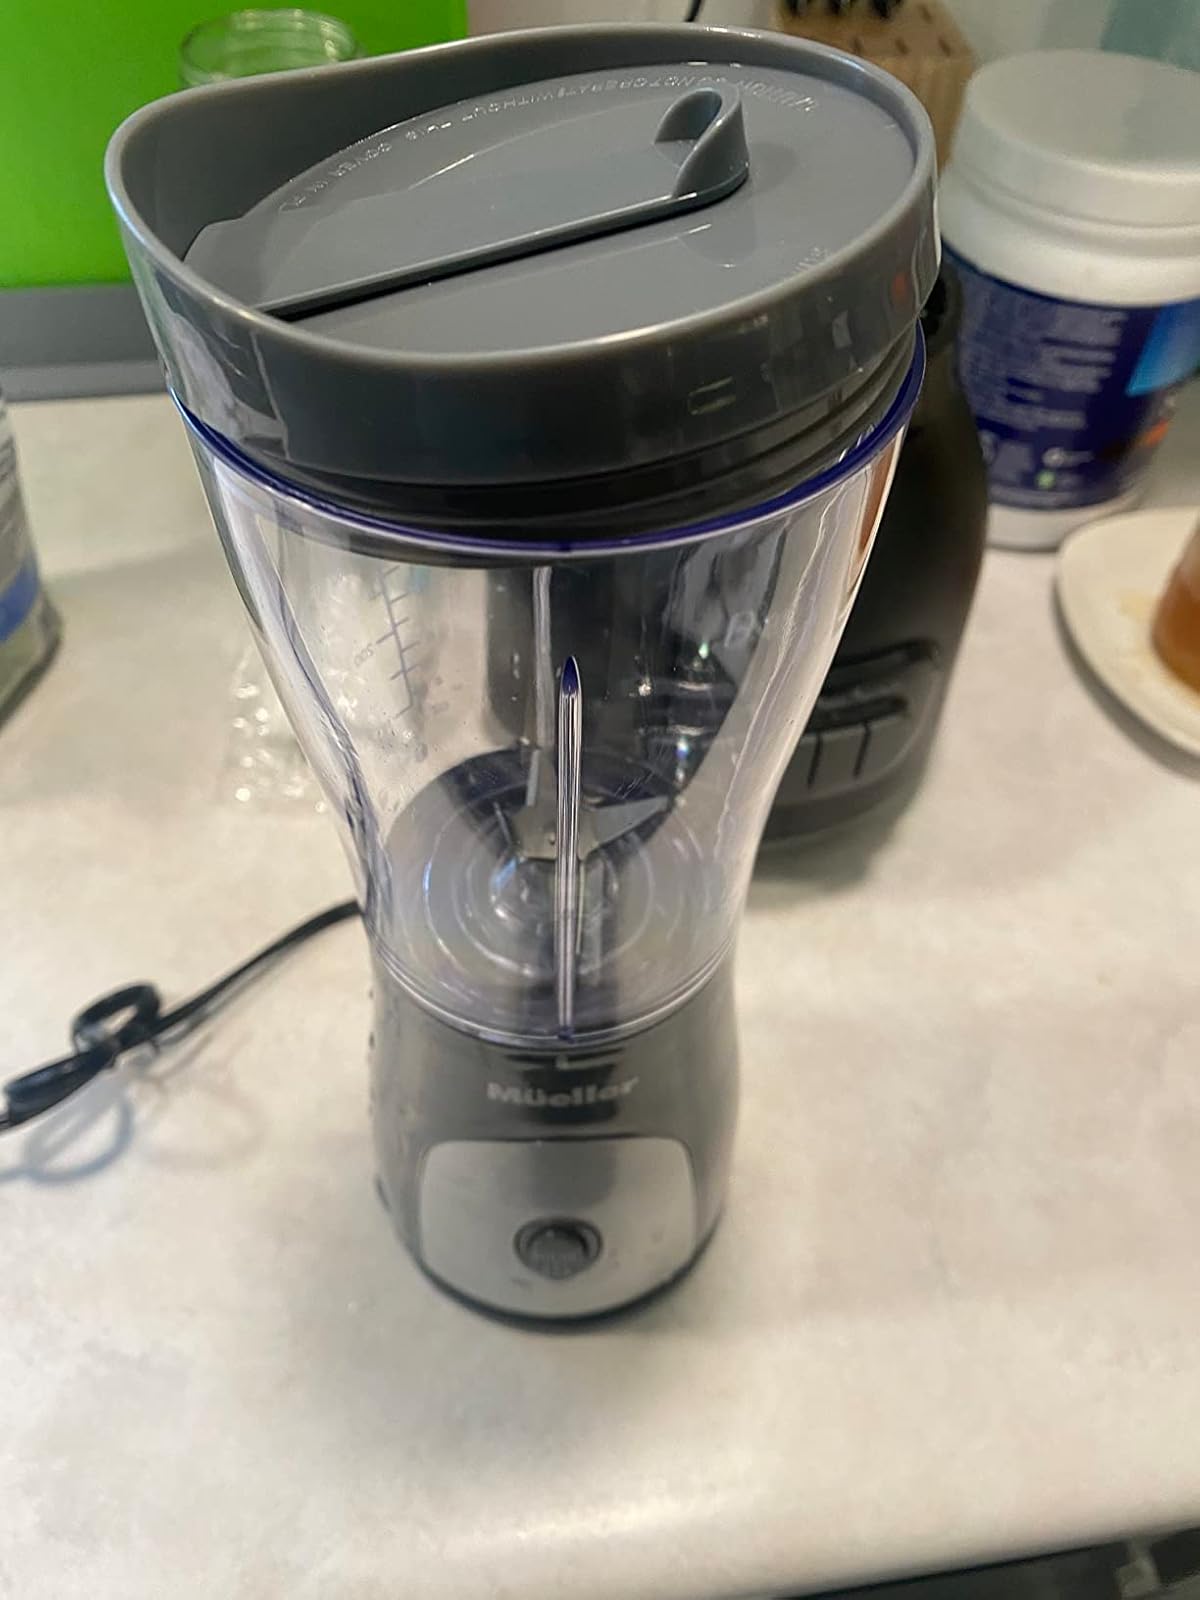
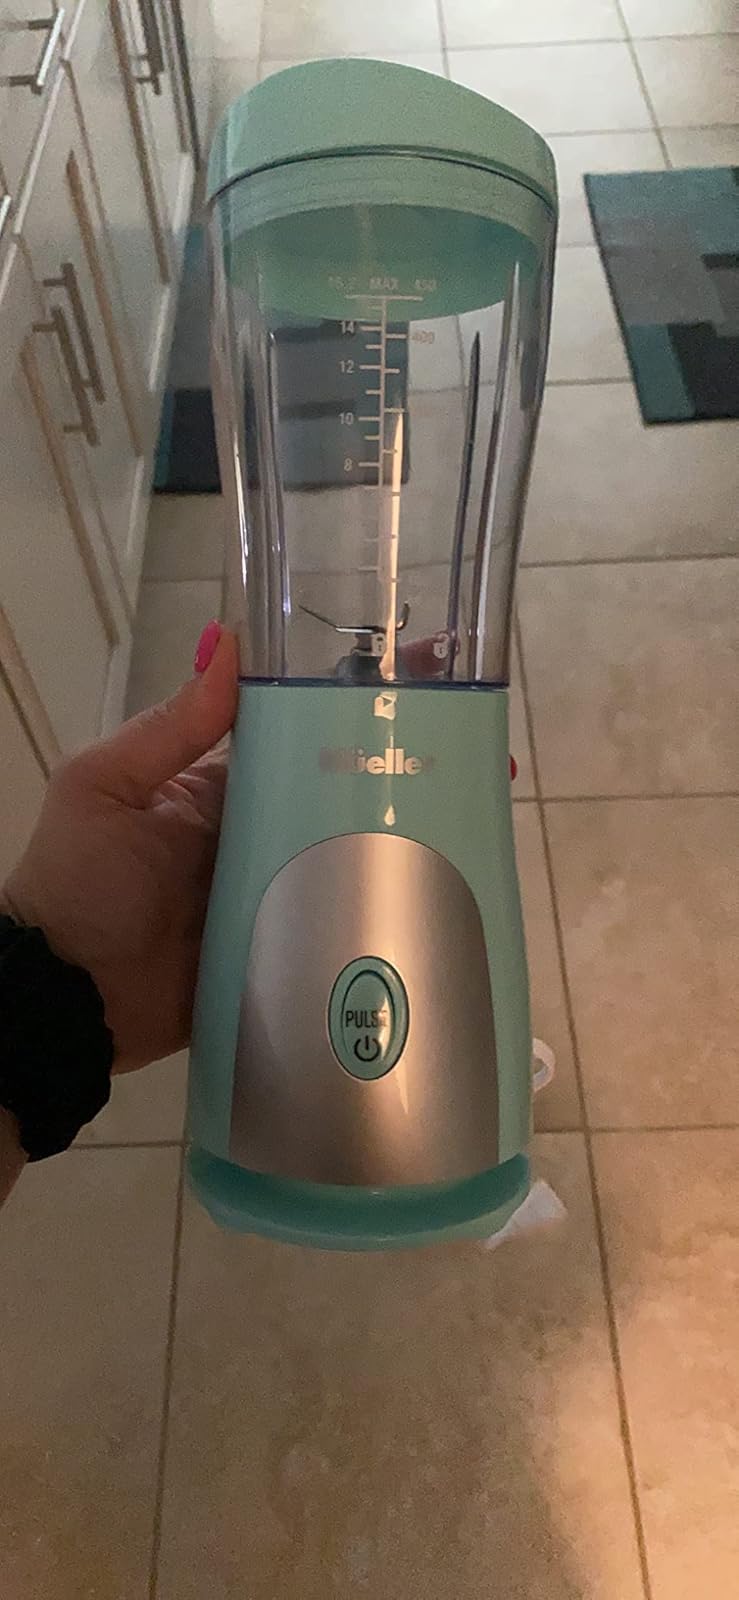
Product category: items_blender
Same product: no